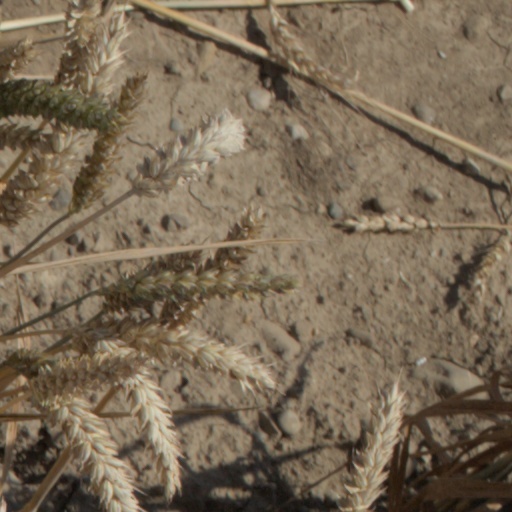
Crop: wheat